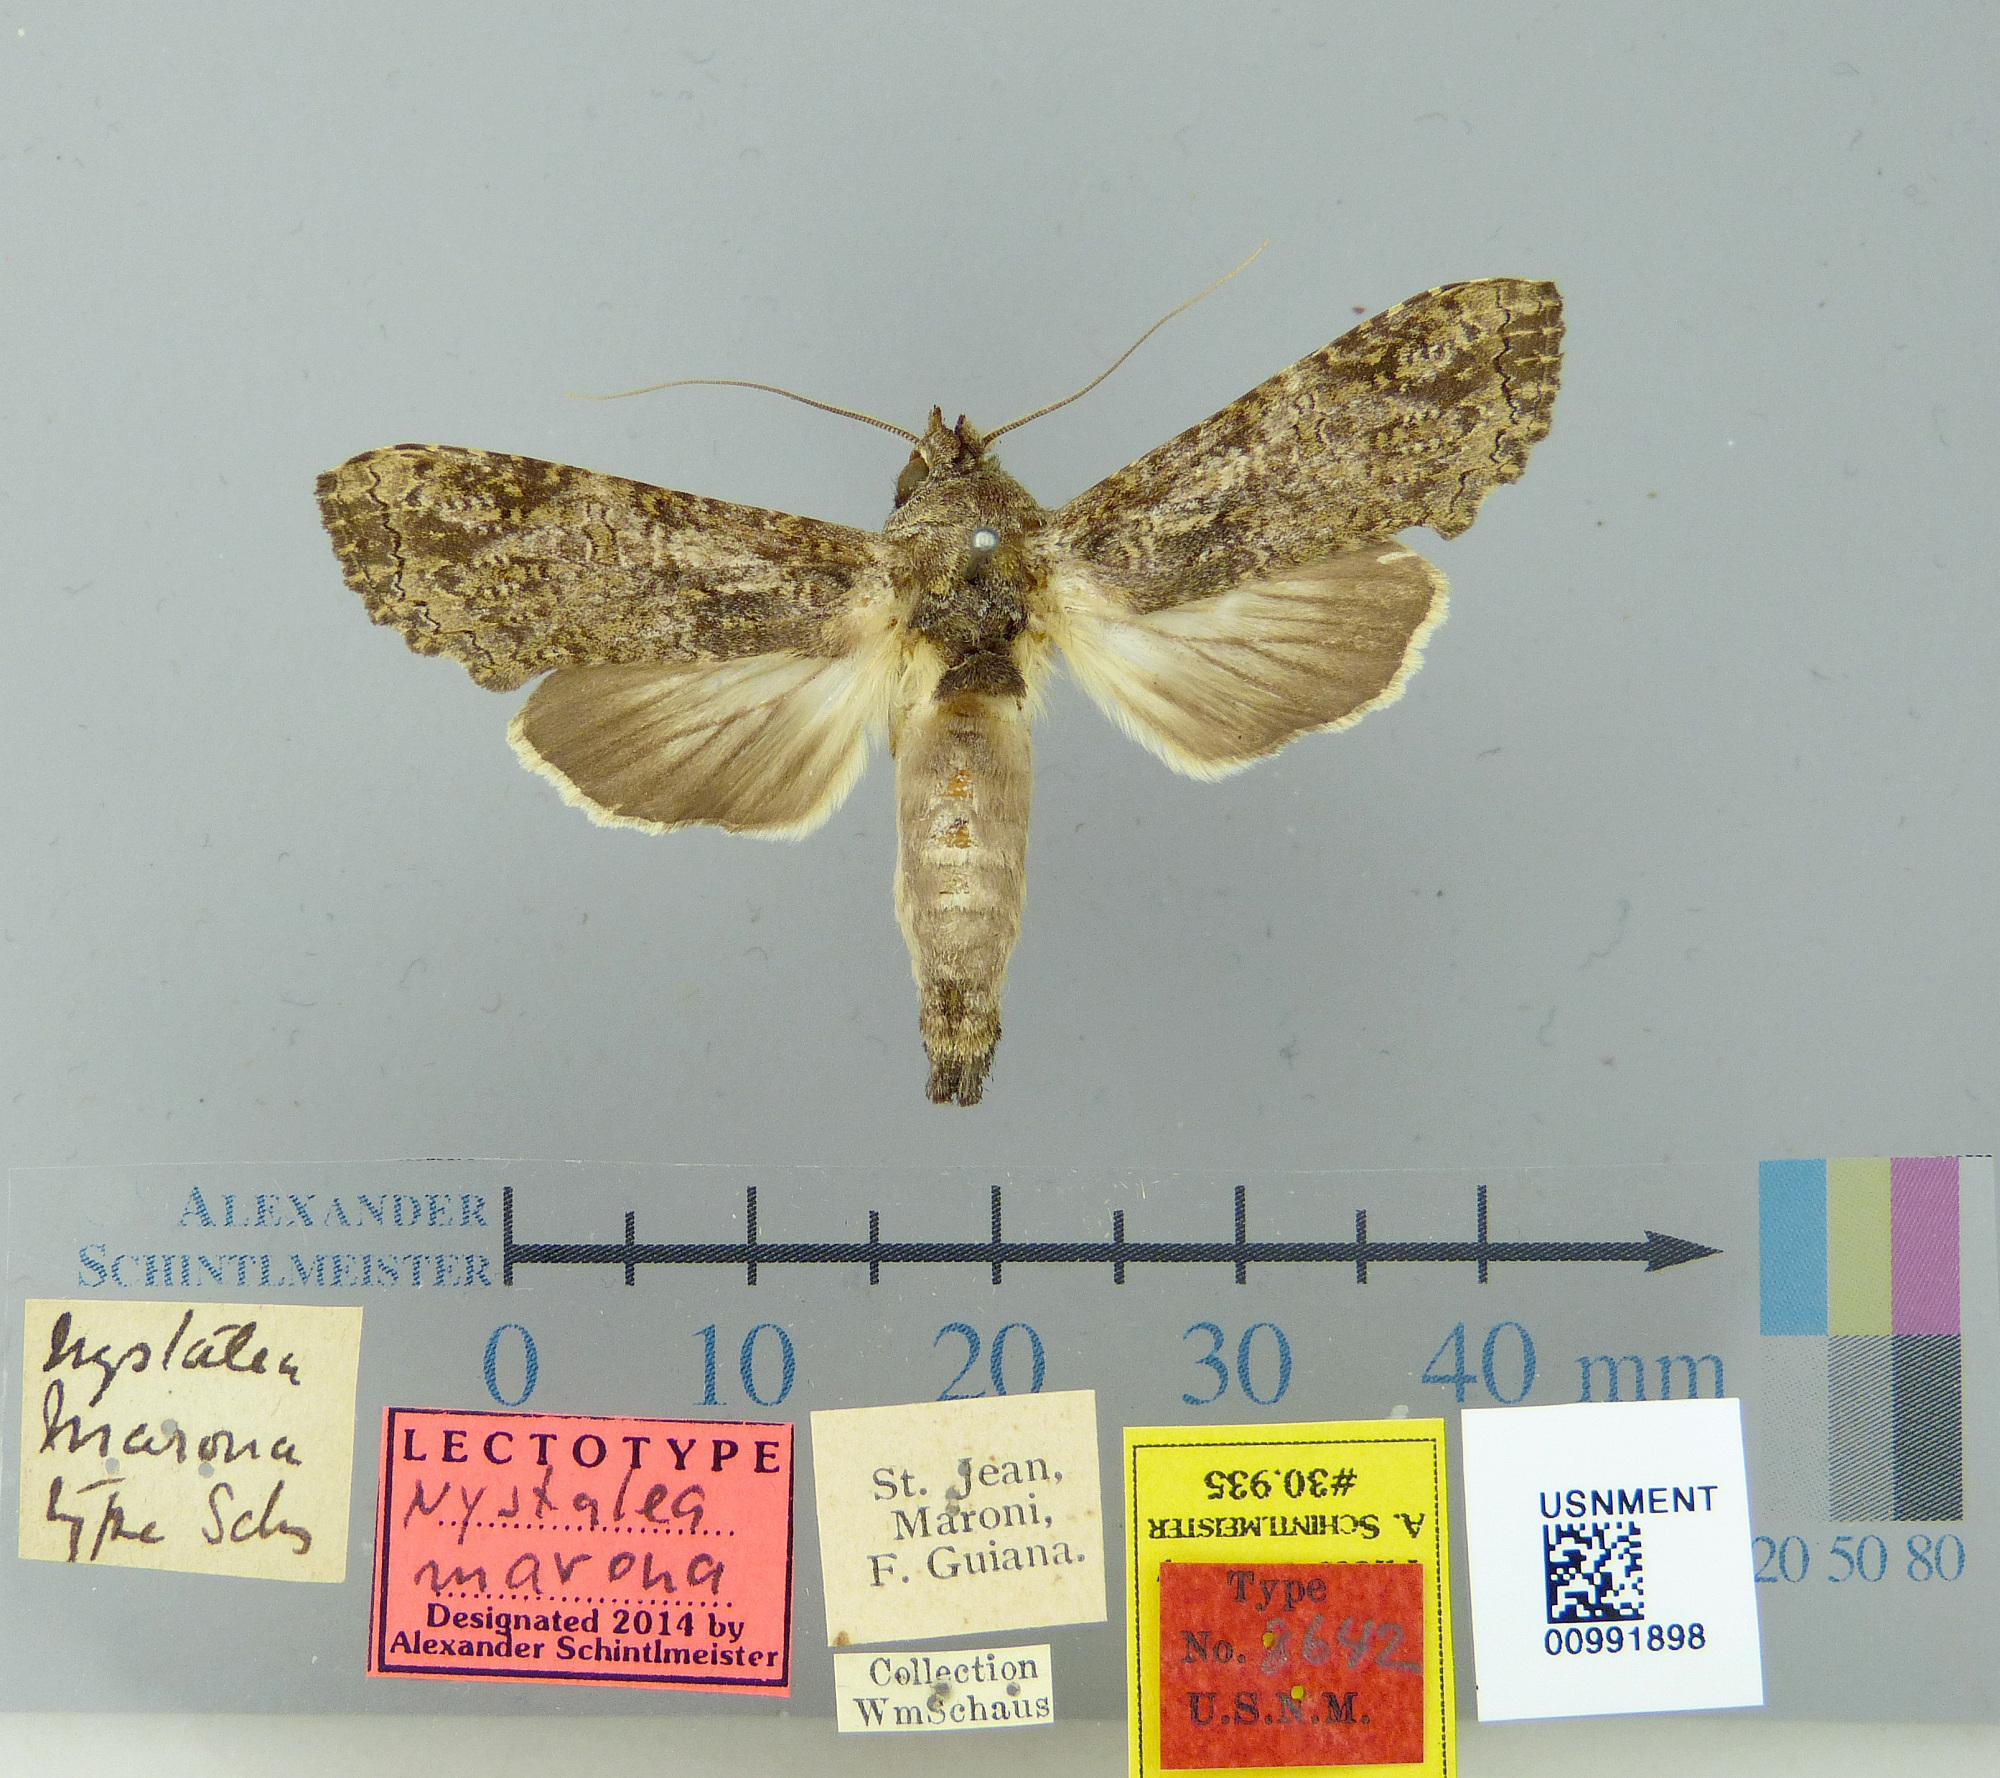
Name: Nystalea marona
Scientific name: Nystalea marona Schaus, 1905
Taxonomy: Animalia, Arthropoda, Insecta, Lepidoptera, Notodontidae
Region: [Not Stated]
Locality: St. Jean du Maroni, French Guiana, France